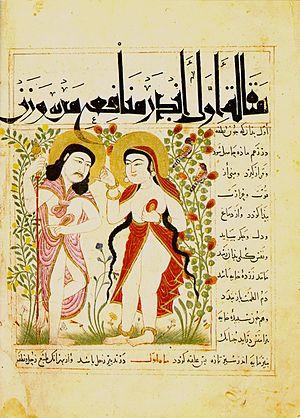
Les thèmes de la miniature persane sont pour la plupart liés à la mythologie persane et à la poésie. Les artistes occidentaux ont surtout découvert la miniature persane au début du XXᵉ siècle. Les miniatures persanes utilisent de la géométrie pure et une palette de couleurs vives. L'aspect particulier de la miniature persane réside dans le fait qu'elle absorbe les complexités et qu'elle réussit étonnamment à traiter des questions comme la nature de l'art et la perception dans ses chefs-d'œuvre.